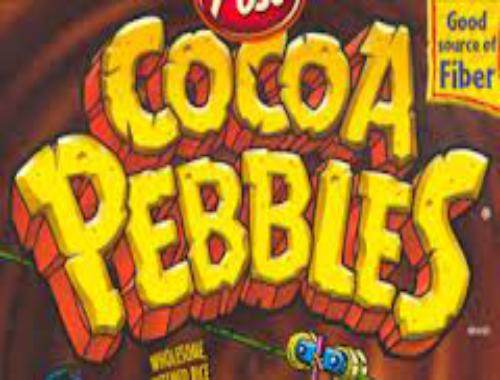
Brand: Cocoa Pebbles
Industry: Food